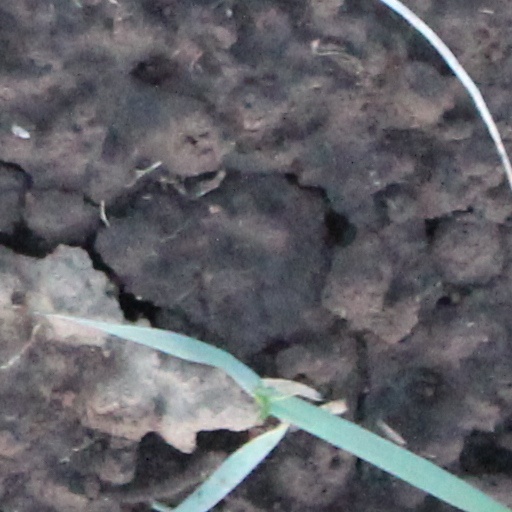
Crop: wheat